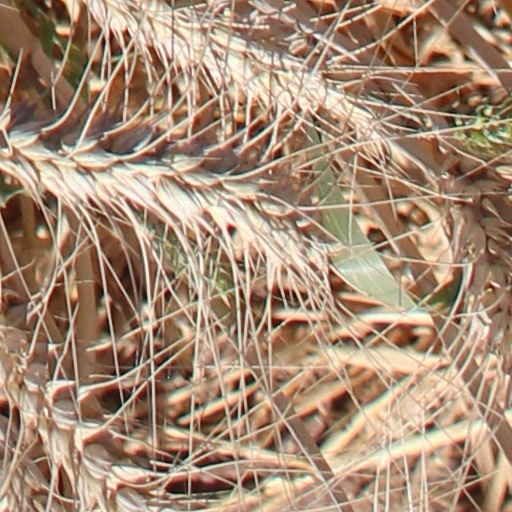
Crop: wheat